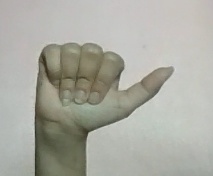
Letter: dhad